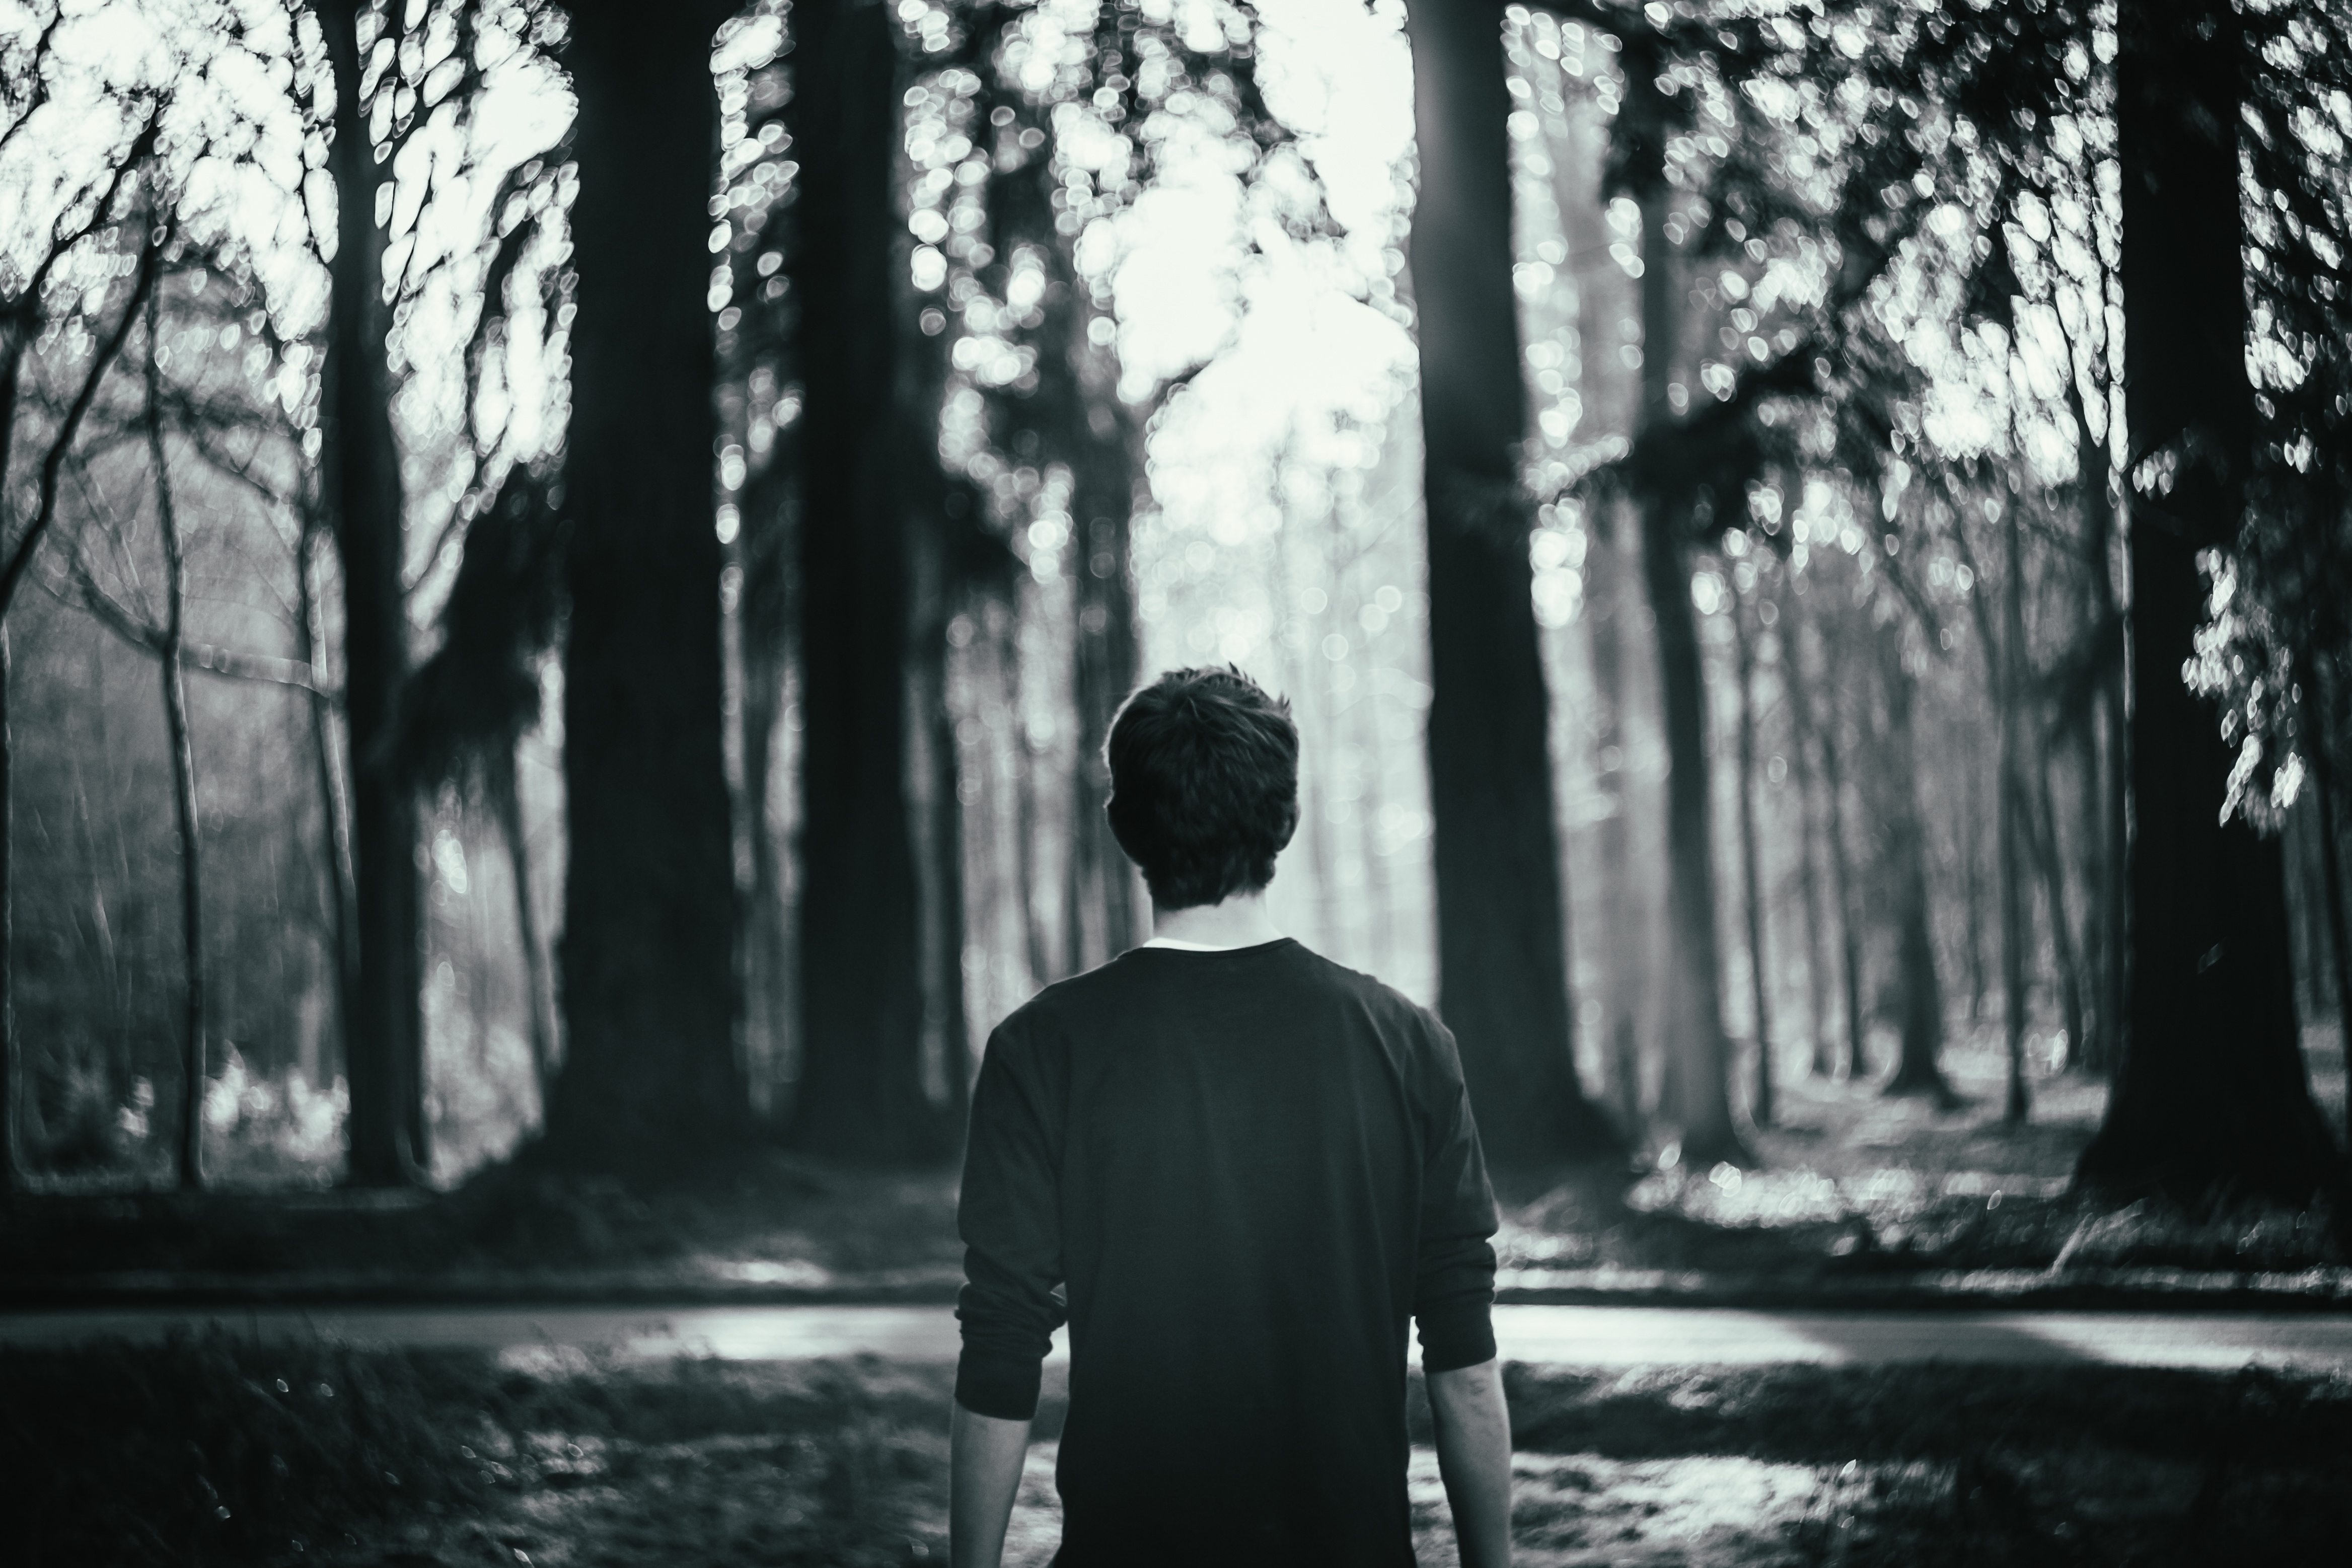
forest, black and white, monochrome, monochrome photography